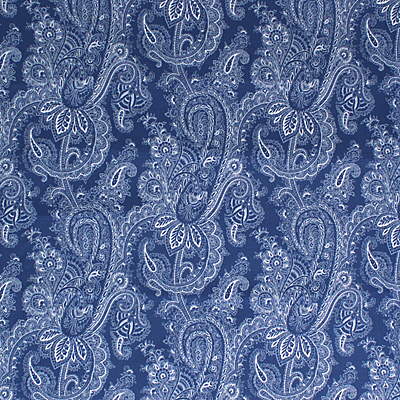
Texture: paisley